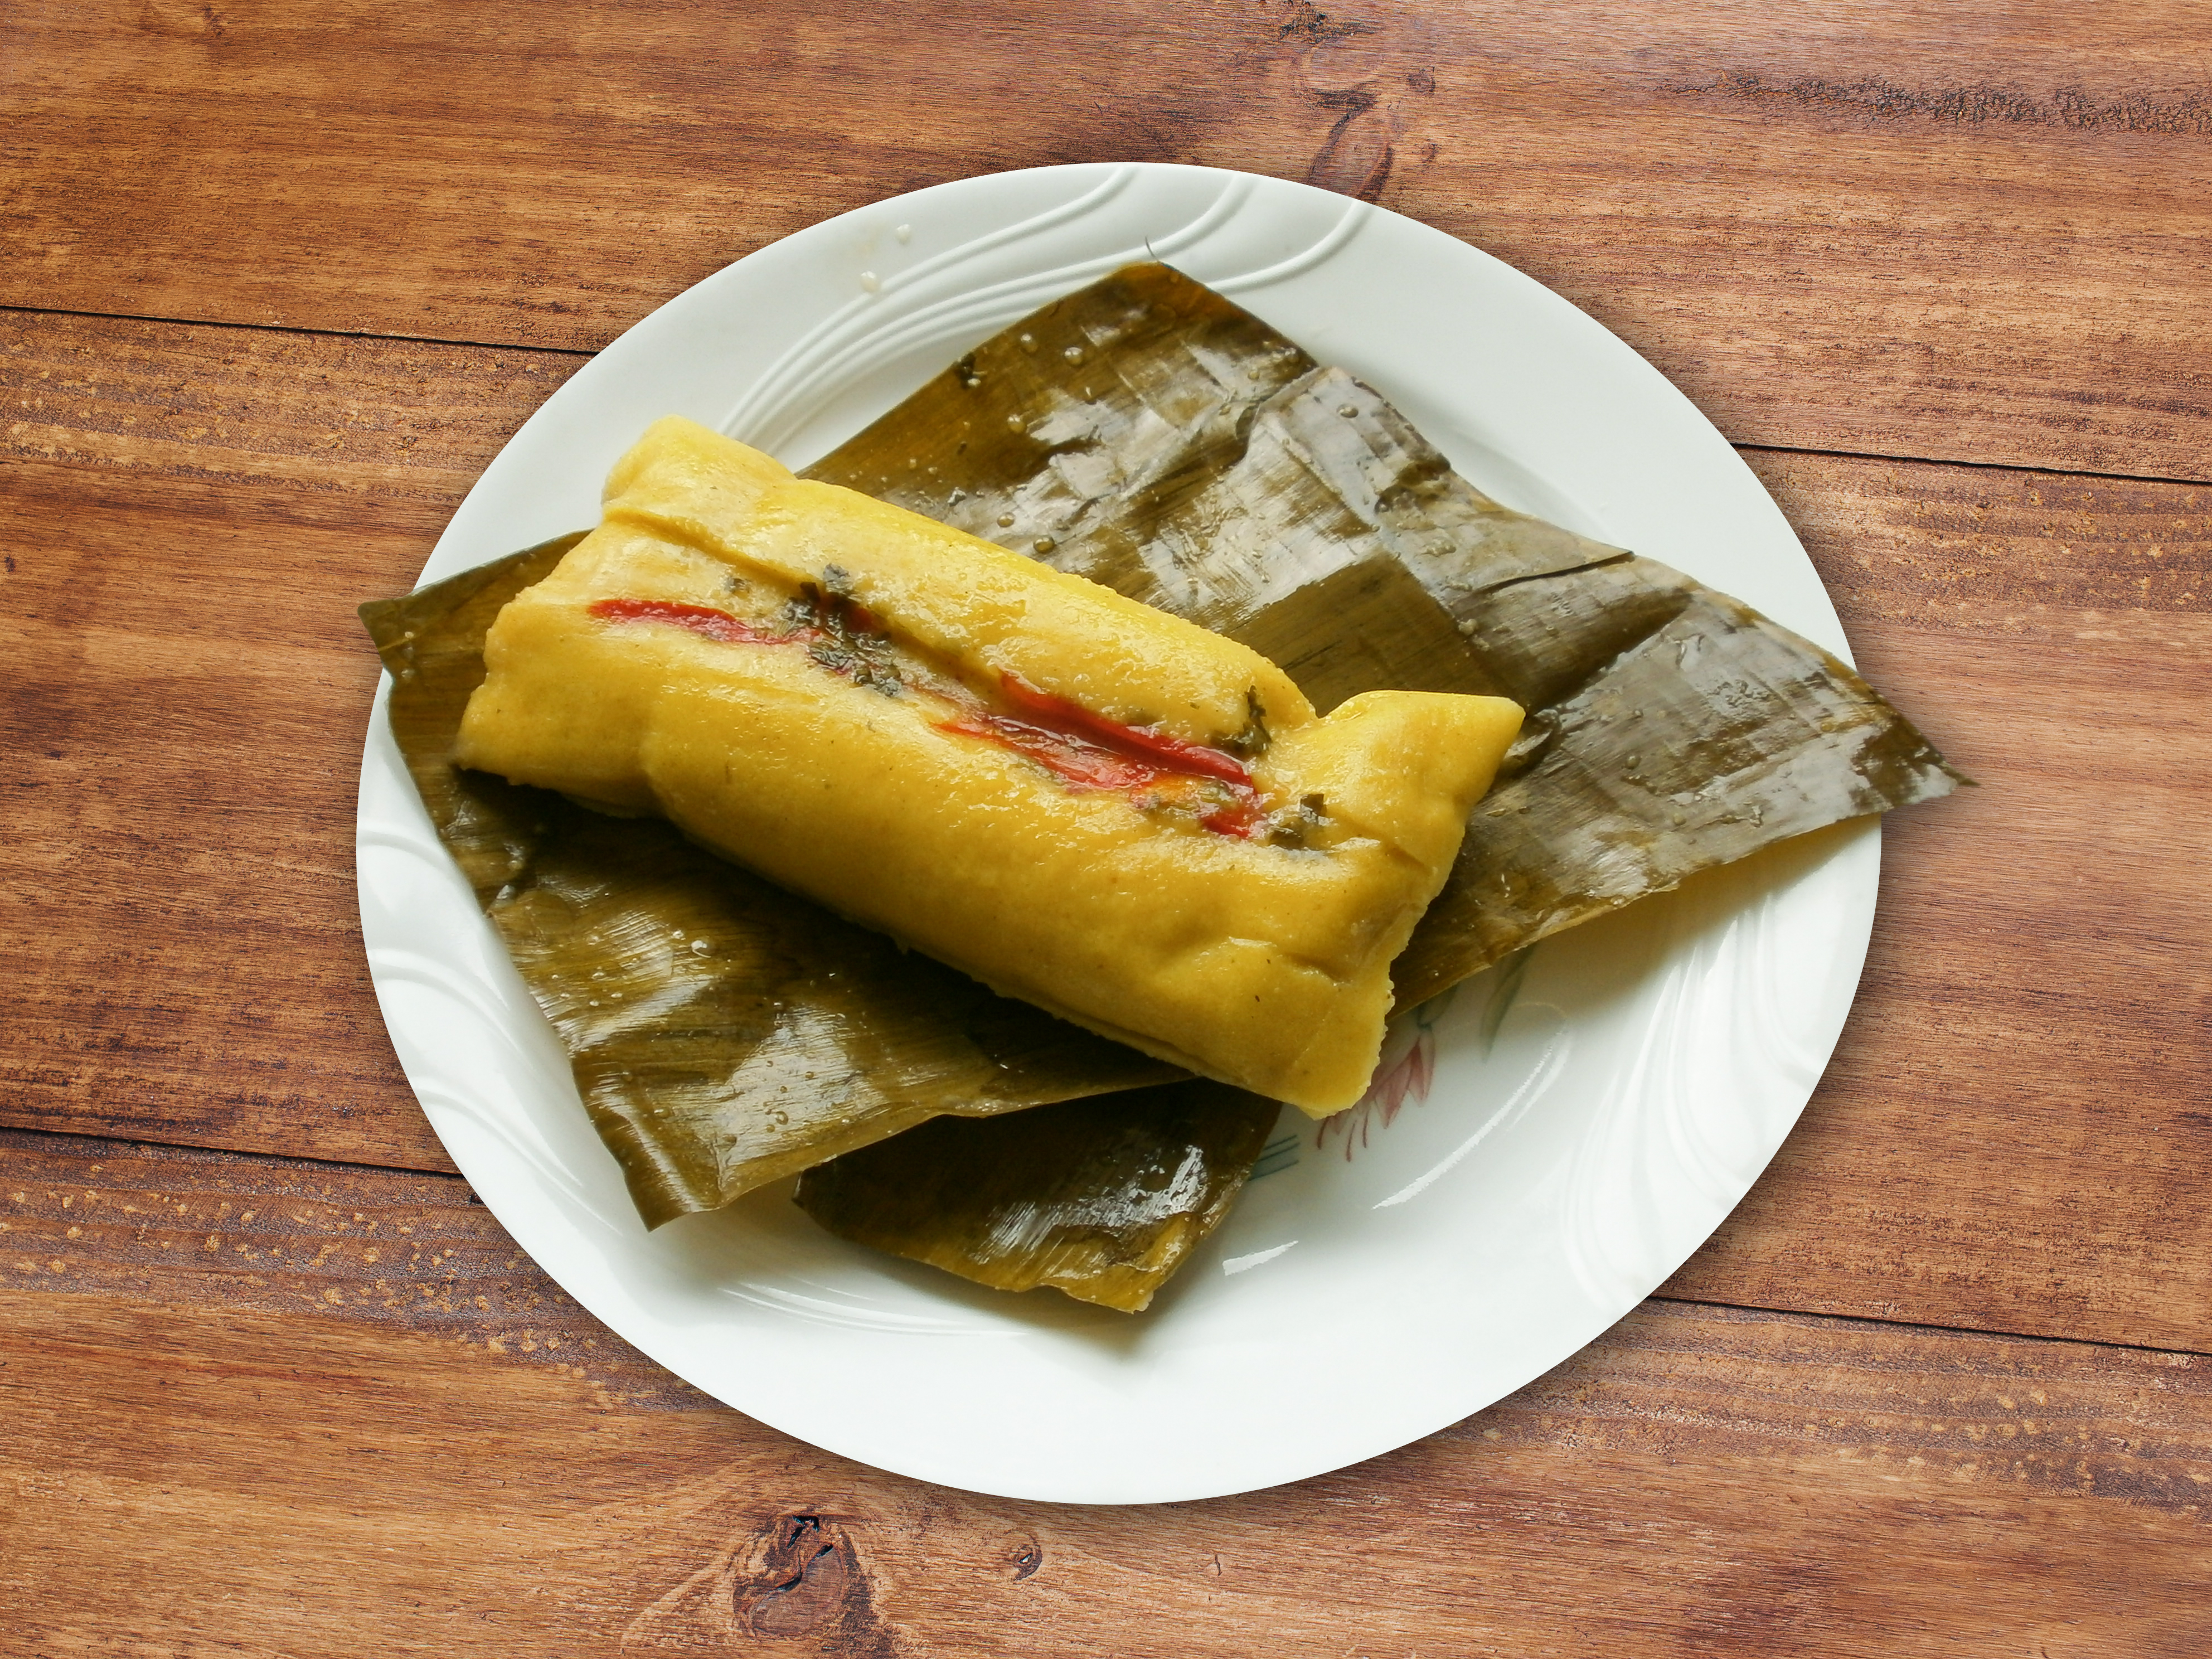
food, cooking, dinner, disk, dish, cuisine, Hallaca, ingredient, tamale, spring roll, staple food, Nacatamal, produce, recipe, Tamalito, lumpia, appetizer, Cannelloni, chinese food